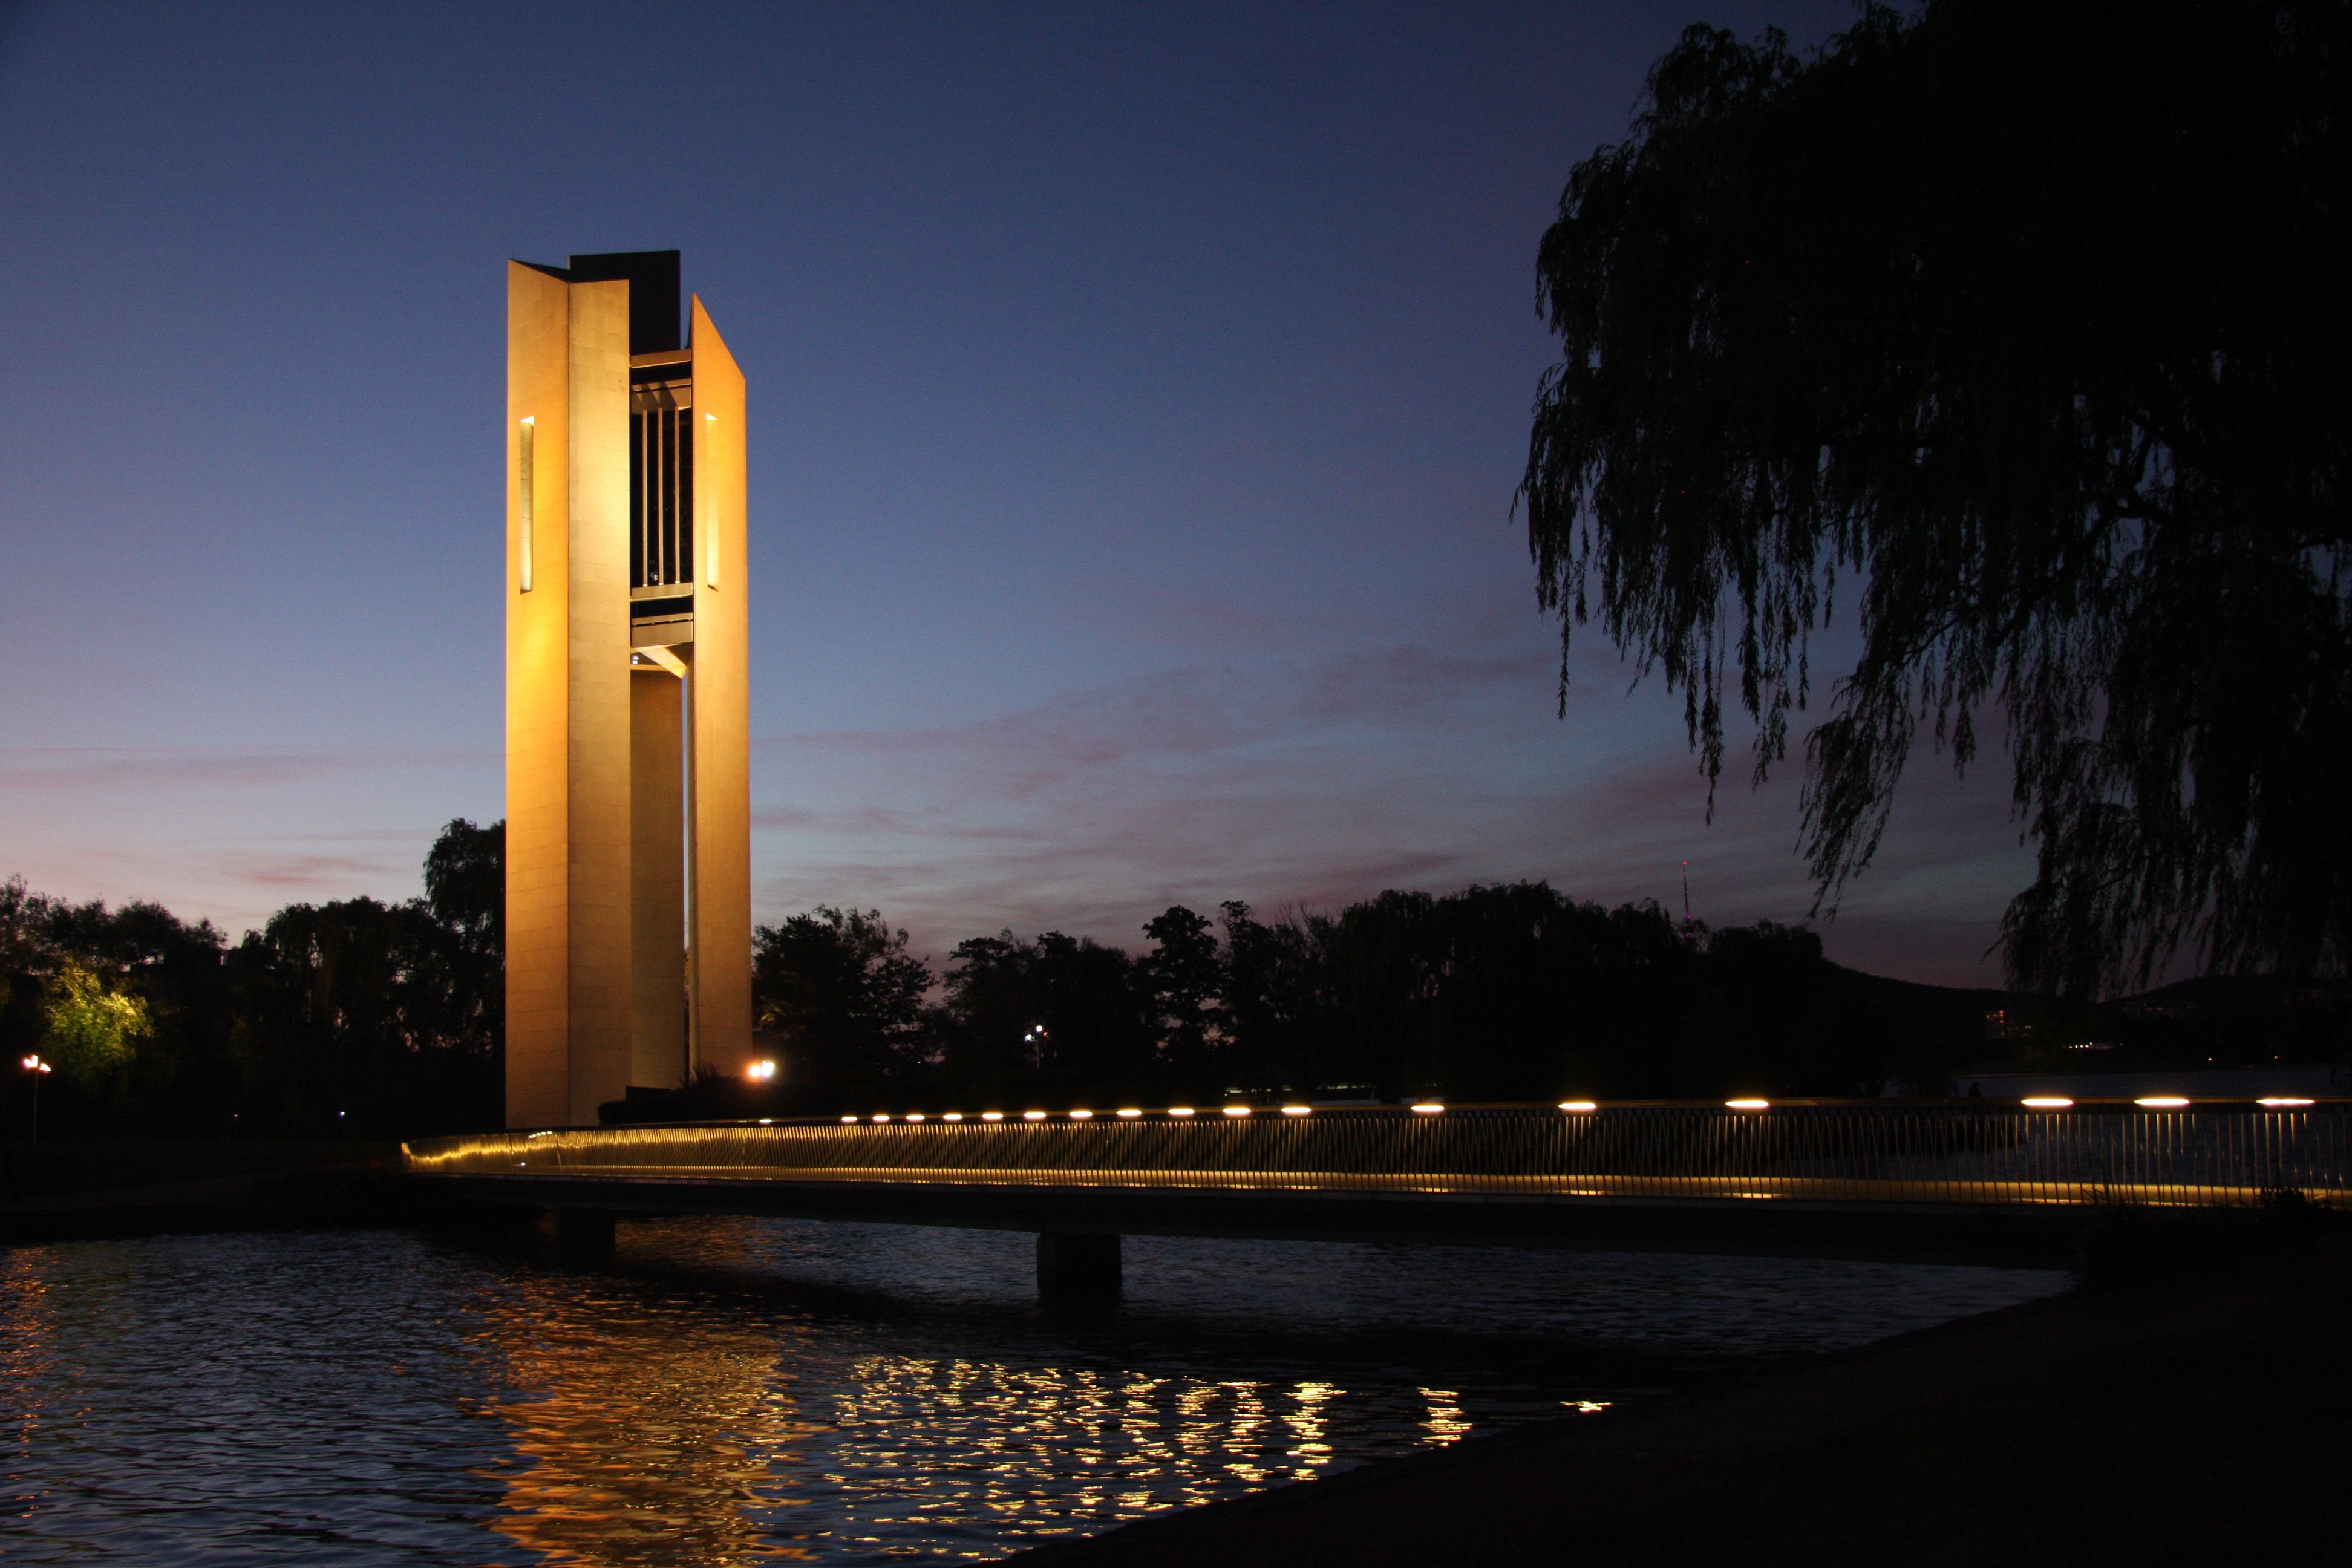
water, light, sunset, bridge, night, sunlight, morning, dawn, dusk, evening, reflection, tower, landmark, lighting